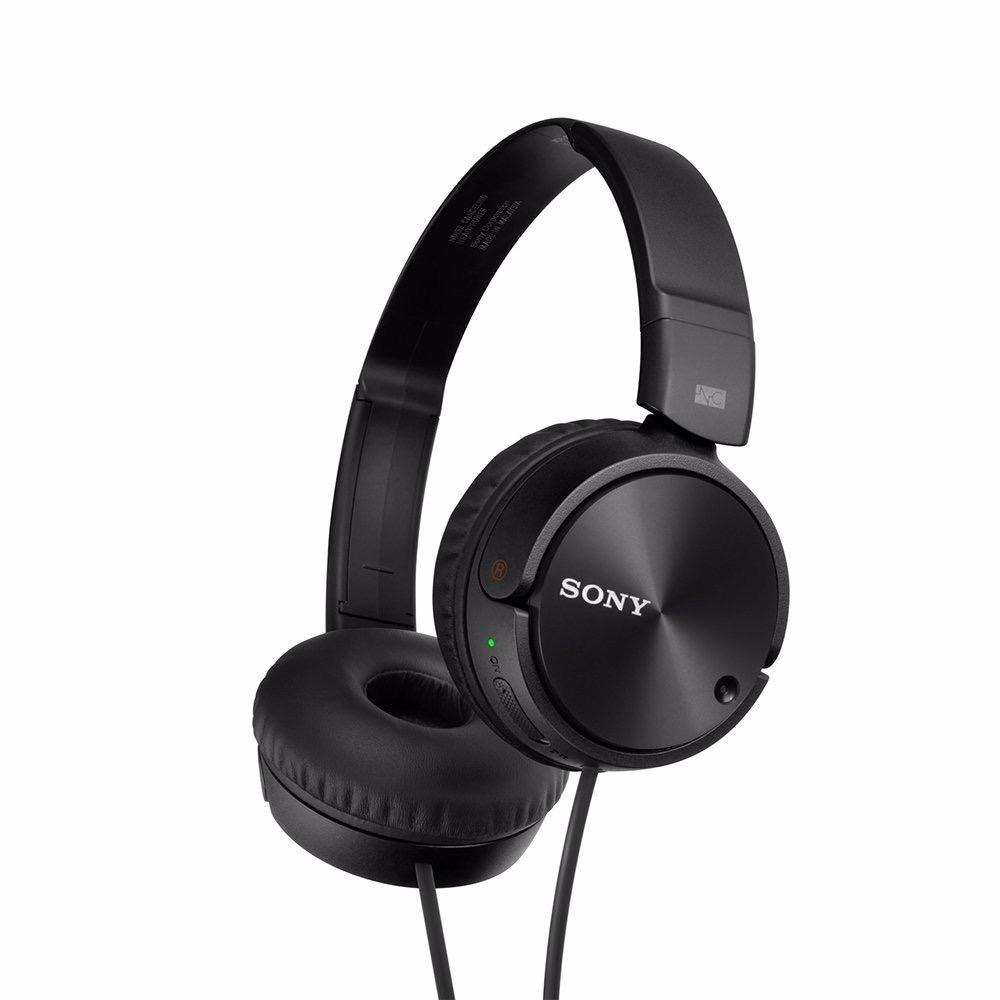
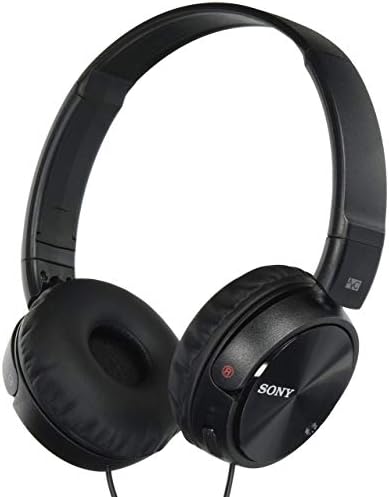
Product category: headphones
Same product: yes